Question: Where is the chair?
Tambaya: Ina kujerar?
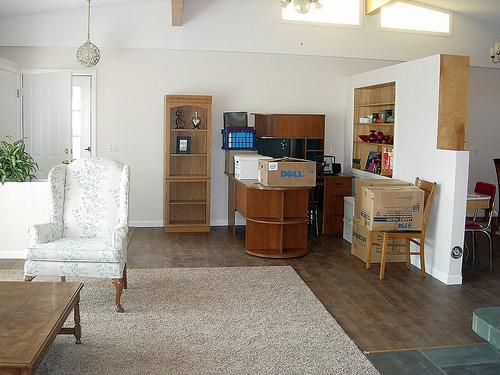
Answer: The living room.
Amsa: Falon.